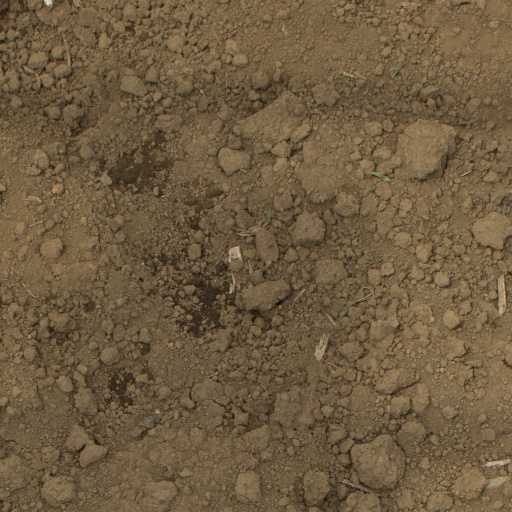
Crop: Jerusalem artichoke